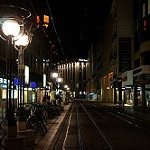
Label: non_damage_buildings_street